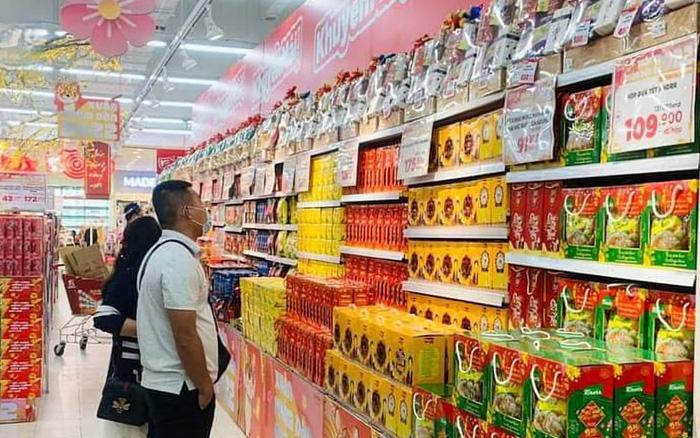
người đàn ông mặc áo phông trắng và người phụ nữ bên cạnh đang đứng xem các mặt hàng trên kệ